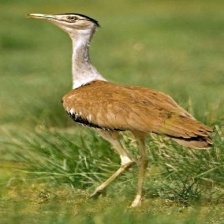
Species: INDIAN BUSTARD
Scientific name: ARDEOTIS NIGRICEPS